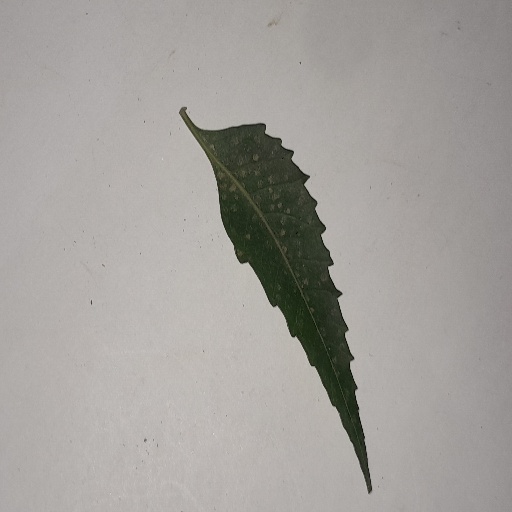
Species: Neem
Leaf condition: Powdery Mildew